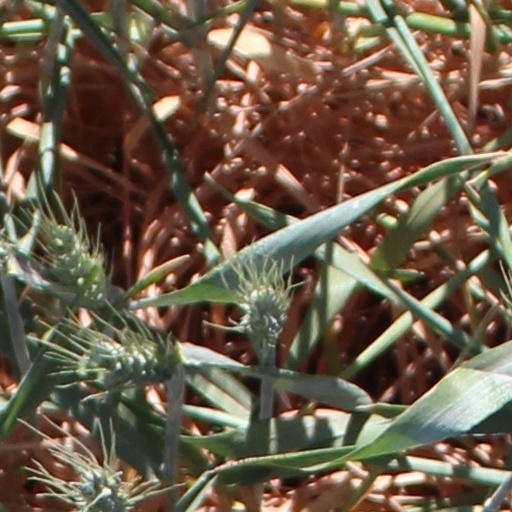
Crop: wheat